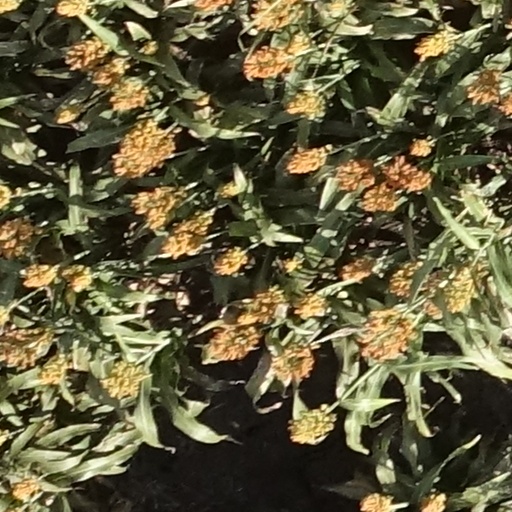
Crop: sorghum